Nicolaas Rubens, Lord of Rameyen

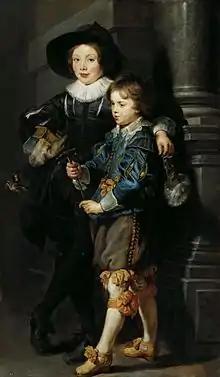
Albert and Nicolaas Rubens, Lord of Rameyen.

Nicolaas Peter Paul Rubens, Lord of Rameyen (1618–1655) was a son of the painter Peter Paul Rubens and Isabella Brant.